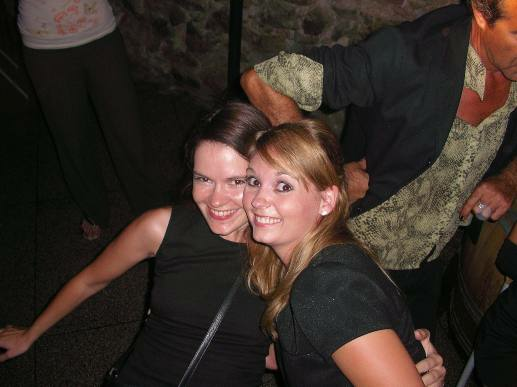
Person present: Yes